Hells Angels

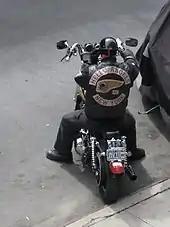
New York Hells Angels patch

Most members wear a rectangular patch (again, white background with red letters and a red merrowed border) identifying their respective charter locations. Another similarly designed patch reads "Hells Angels". When applicable, members of the club wear a patch denoting their position or rank within the organization. The patch is rectangular and, like those described above, displays a white background with red letters and a red merrowed border. Some examples of the titles used are President, Vice President, Secretary, Treasurer, and Sergeant at Arms. This patch is usually worn above the charter location patch. Some members also wear an "AFFA" patch, which stands for "Angels Forever; Forever Angels", referring to their lifelong membership in the club (i.e., "once a member, always a member").